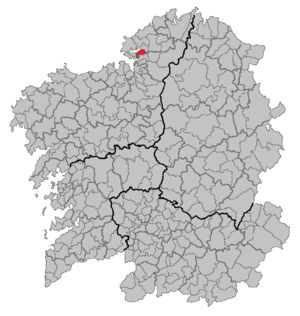
Fene est une commune de la province de La Corogne en Espagne située dans la communauté autonome de Galice. La commune est rattachée à la comarque de Ferrol